Pine Street School

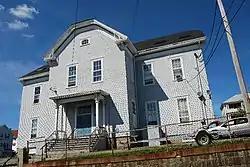

The Pine Street School is a historic former school building located at 880 Pine Street in Fall River, Massachusetts. The wood-framed school was built in 1876 in the Italianate style. It was built in a particularly restrained style after complaints were made about the cost associated with the elaborate decorations of the Border City School (now demolished). It was added to the National Register of Historic Places in 1983. At that time, it was the oldest school building in the city still in use. It was converted into apartments in the late 1980s.